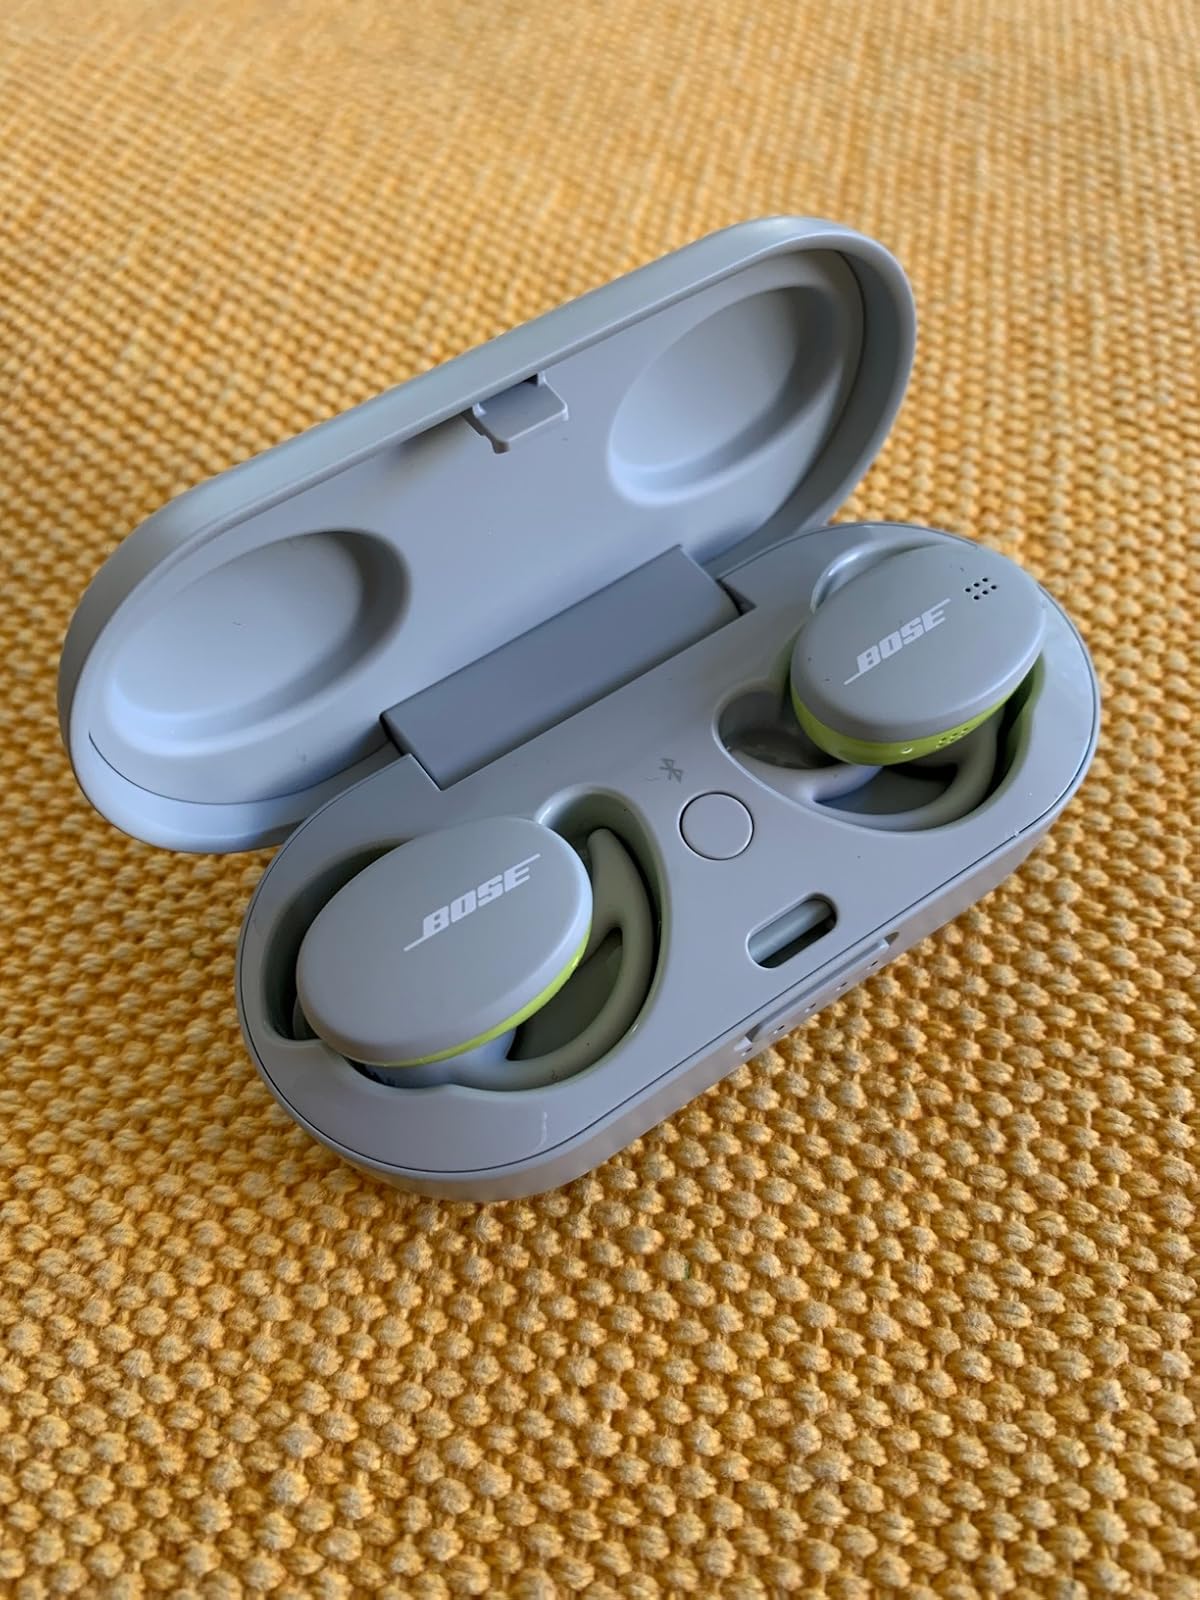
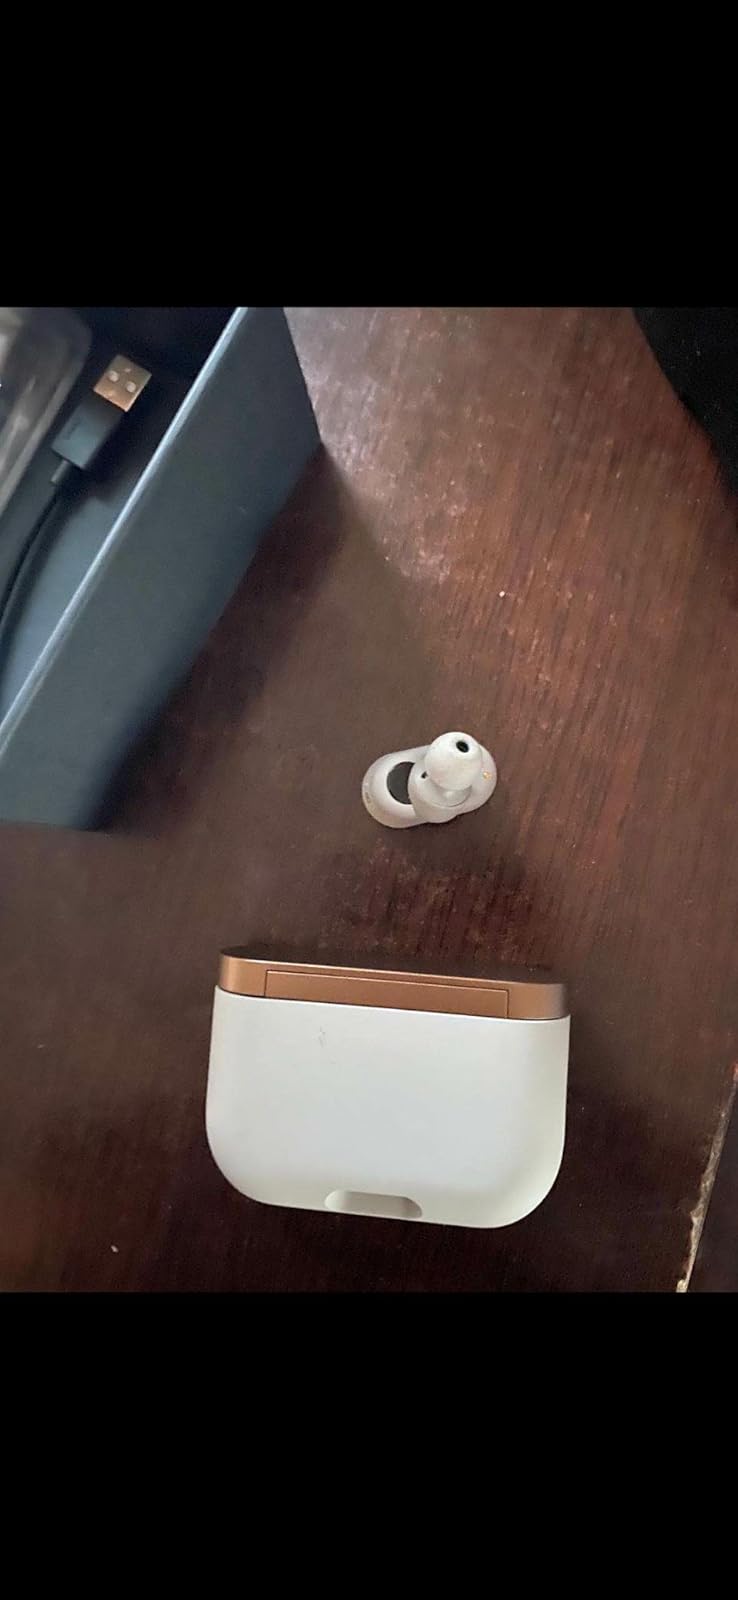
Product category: earbuds
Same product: no